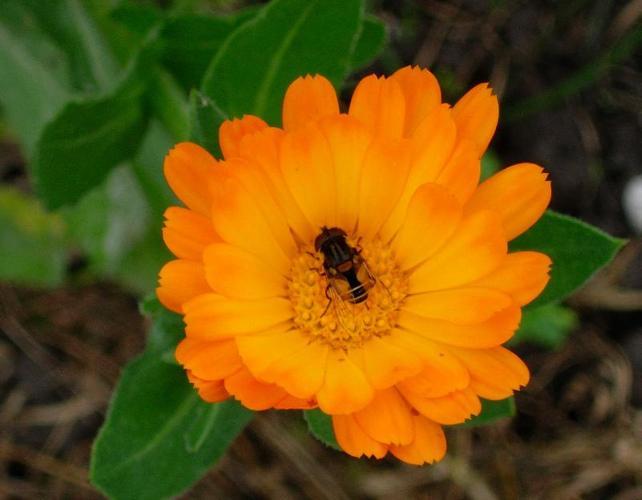
Label: english marigold